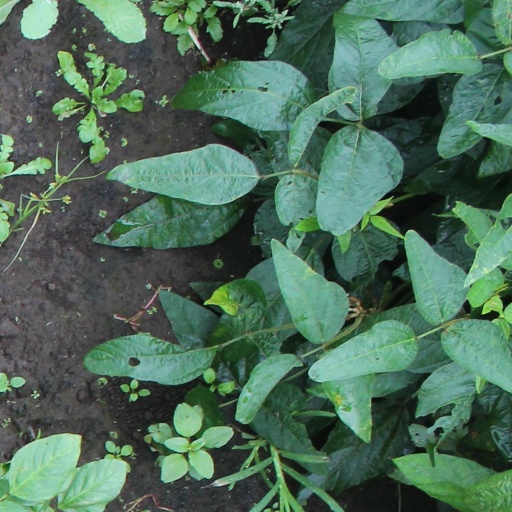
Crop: soybean